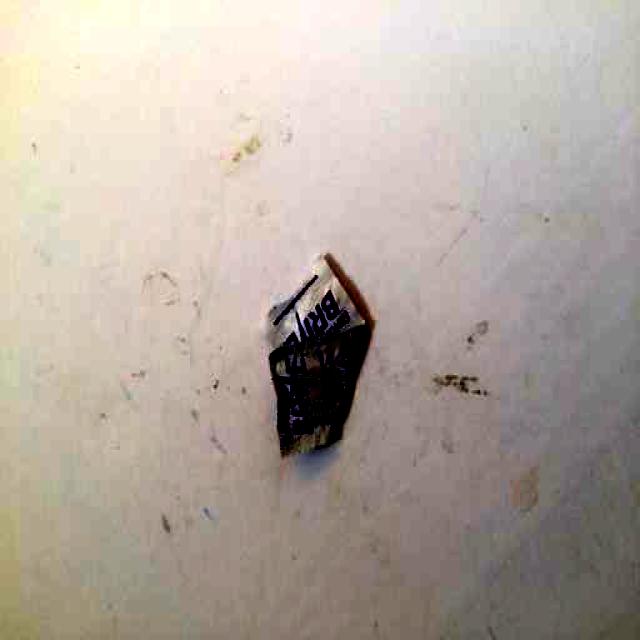
Label: Trash